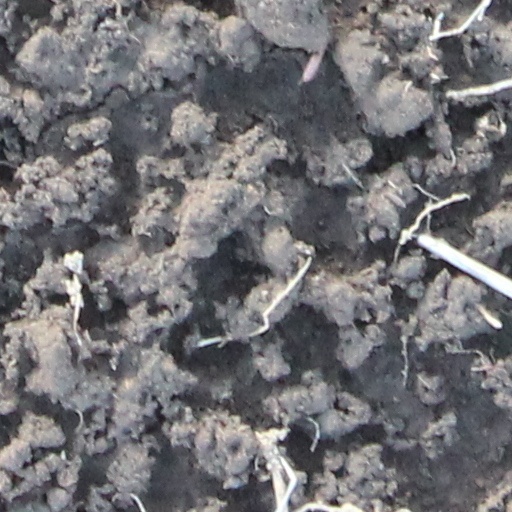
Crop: wheat